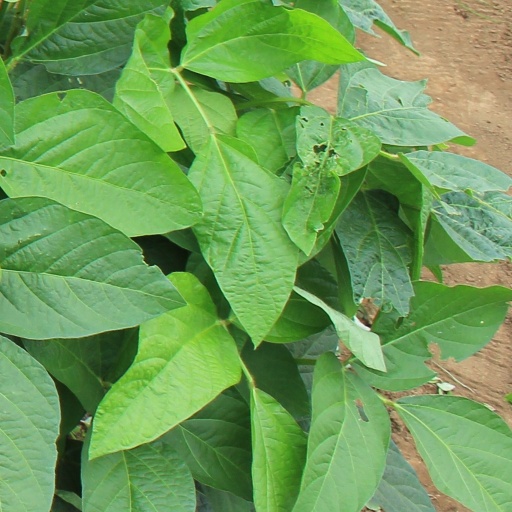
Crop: soybean